Leonard Spangenberg

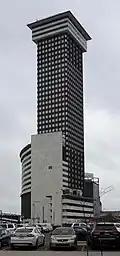
Plaza Tower, as seen in 2016

Spangenberg's design work on the Plaza Tower office and apartment building began in 1964. While architecturally distinct, the project posed significant engineering challenges and garnered controversy nearly from the start. The location for the building was at the fringe of the New Orleans Central Business District, the intent of the developer being to revitalize that portion of the central business district.